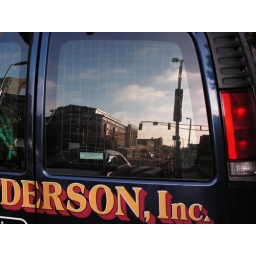
reflection in van window